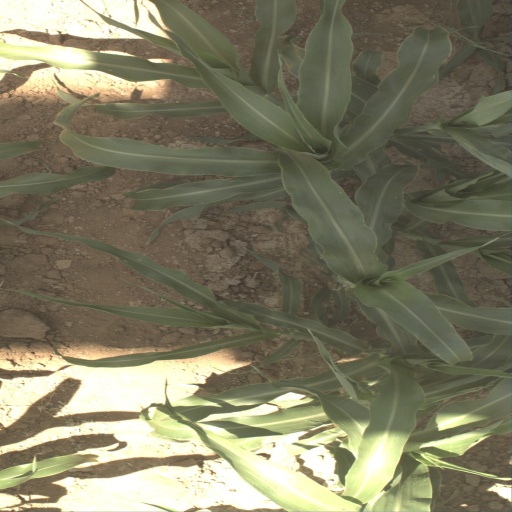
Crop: sorghum